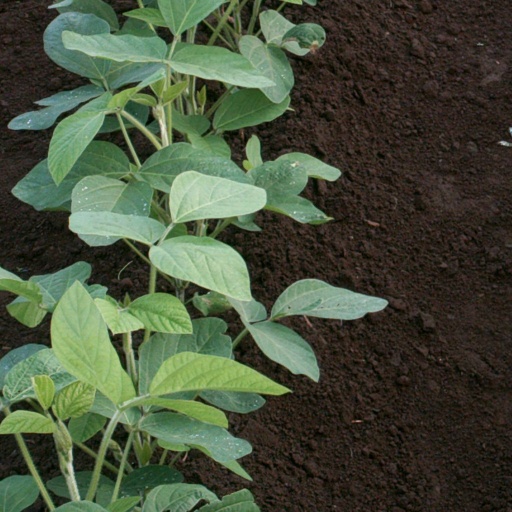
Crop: soybean